Daniel Lysons (antiquarian)

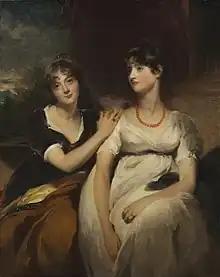
Charlotte & Sarah Carteret Hardy, by Sir Thomas Lawrence

Daniel Lysons (1762–1834) was an English antiquarian and topographer, who published, amongst other works, the four-volume "Environs of London" (1792–96). He collaborated on several antiquarian works with his younger brother Samuel Lysons (1763–1819).